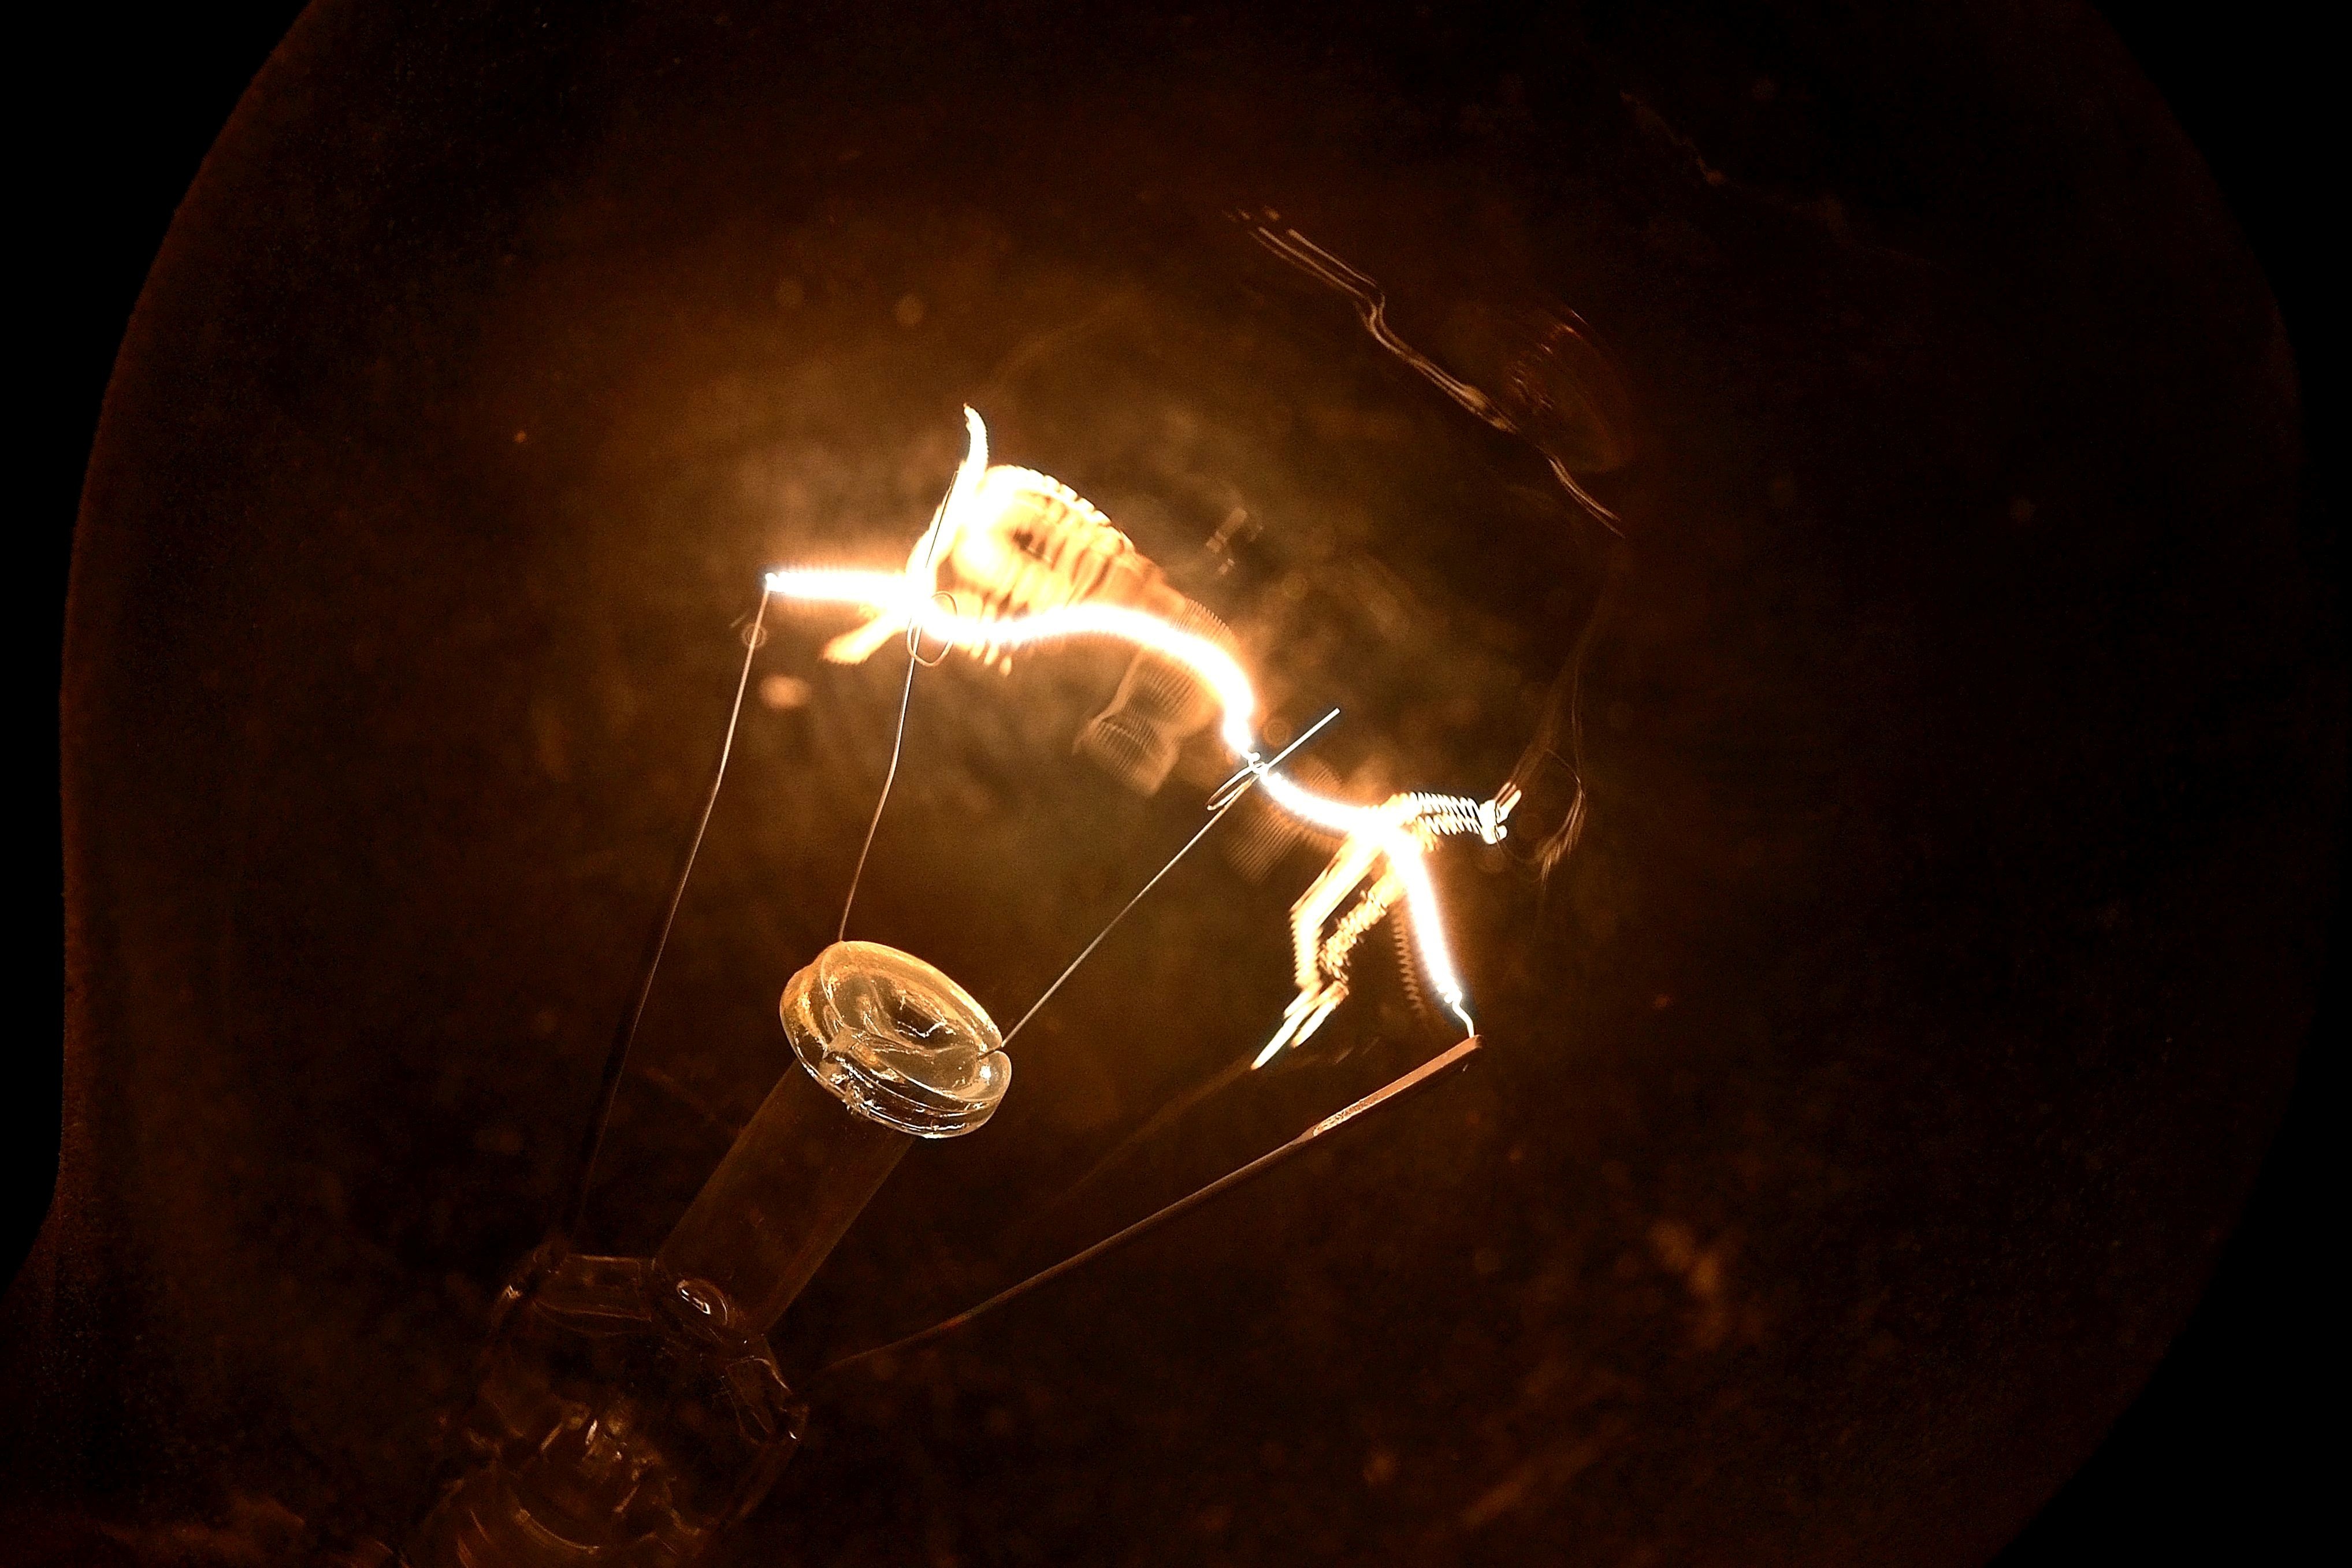
light, night, sparkler, darkness, lighting, circle